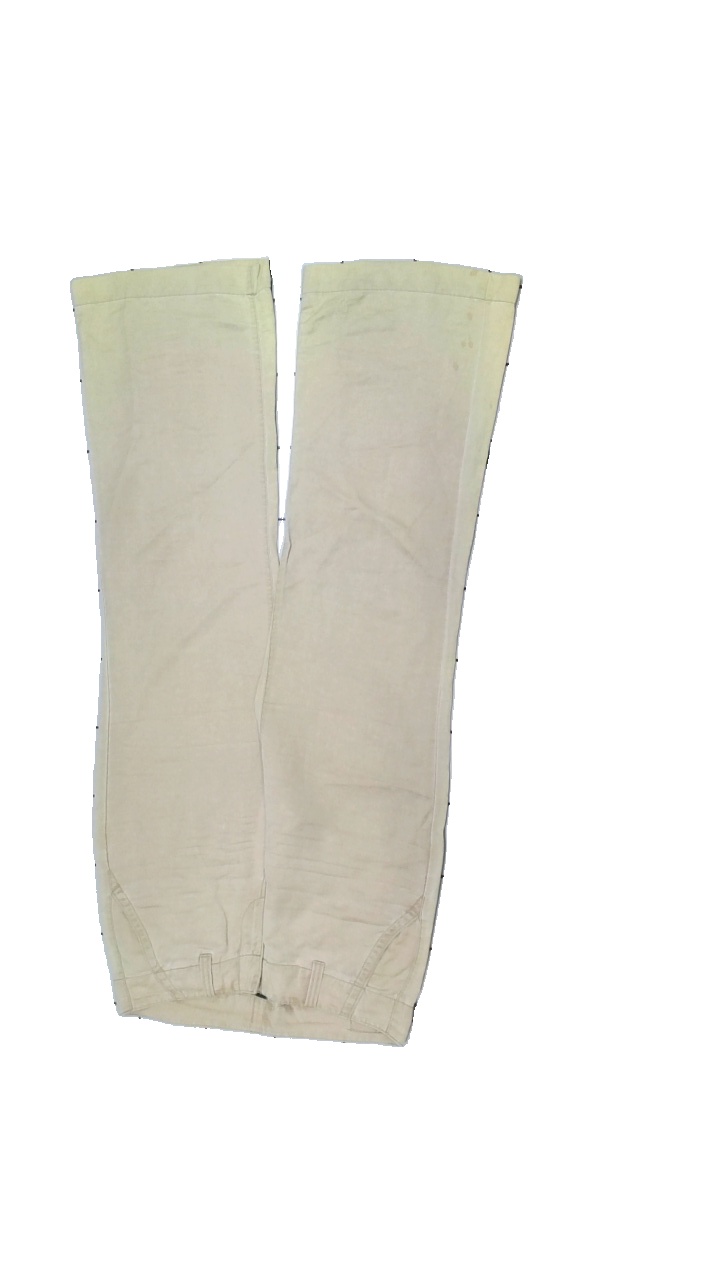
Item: Trousers (Ladies)
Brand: Lucky Brand
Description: beiga byxor
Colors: Beige
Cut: Regular
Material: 100% bomull
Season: All
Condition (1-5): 1
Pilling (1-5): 5
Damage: färg blekta
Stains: Major
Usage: Export
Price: <50